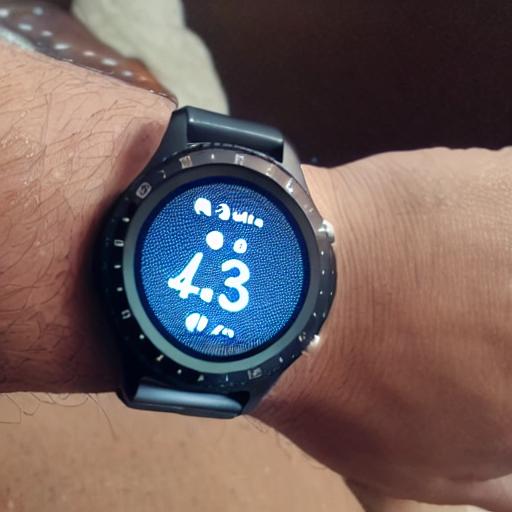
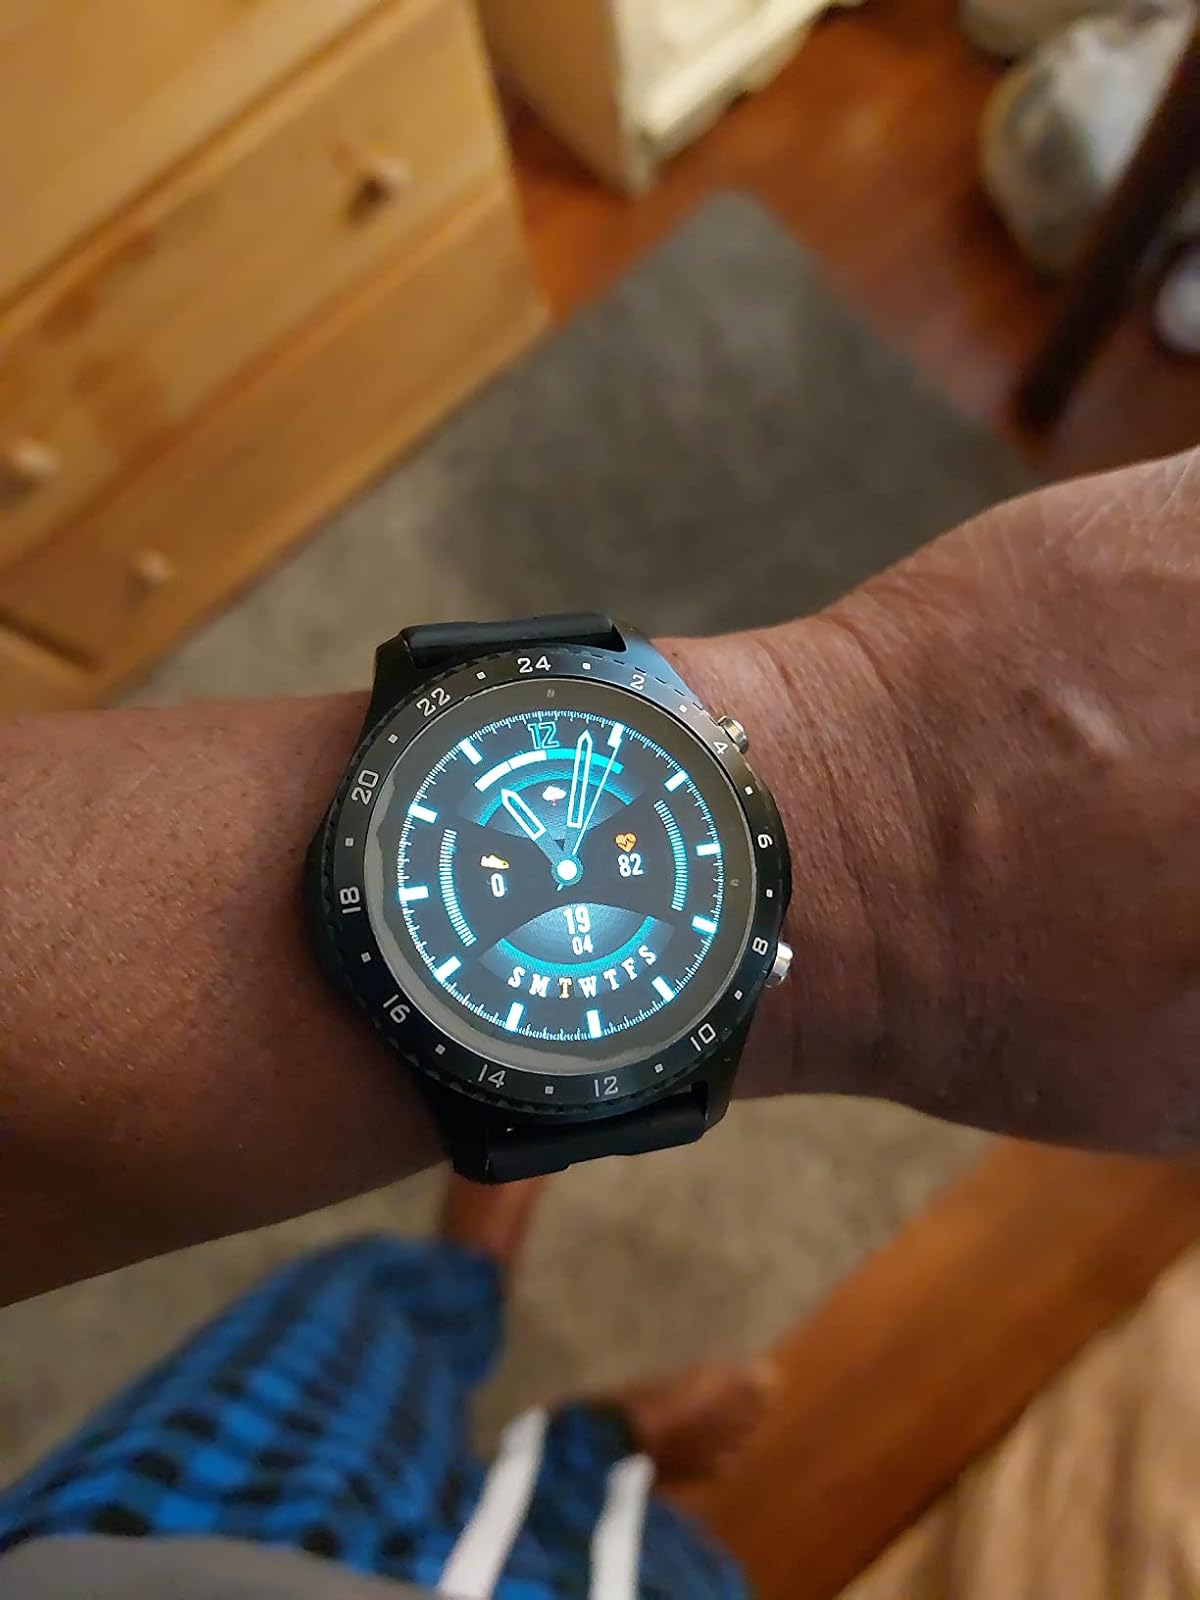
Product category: smartwatch
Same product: no